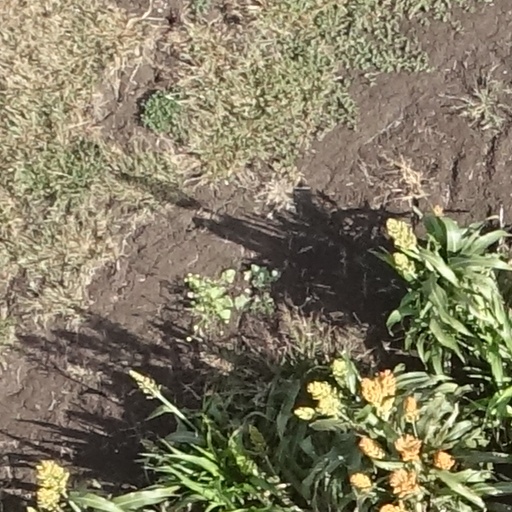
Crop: sorghum